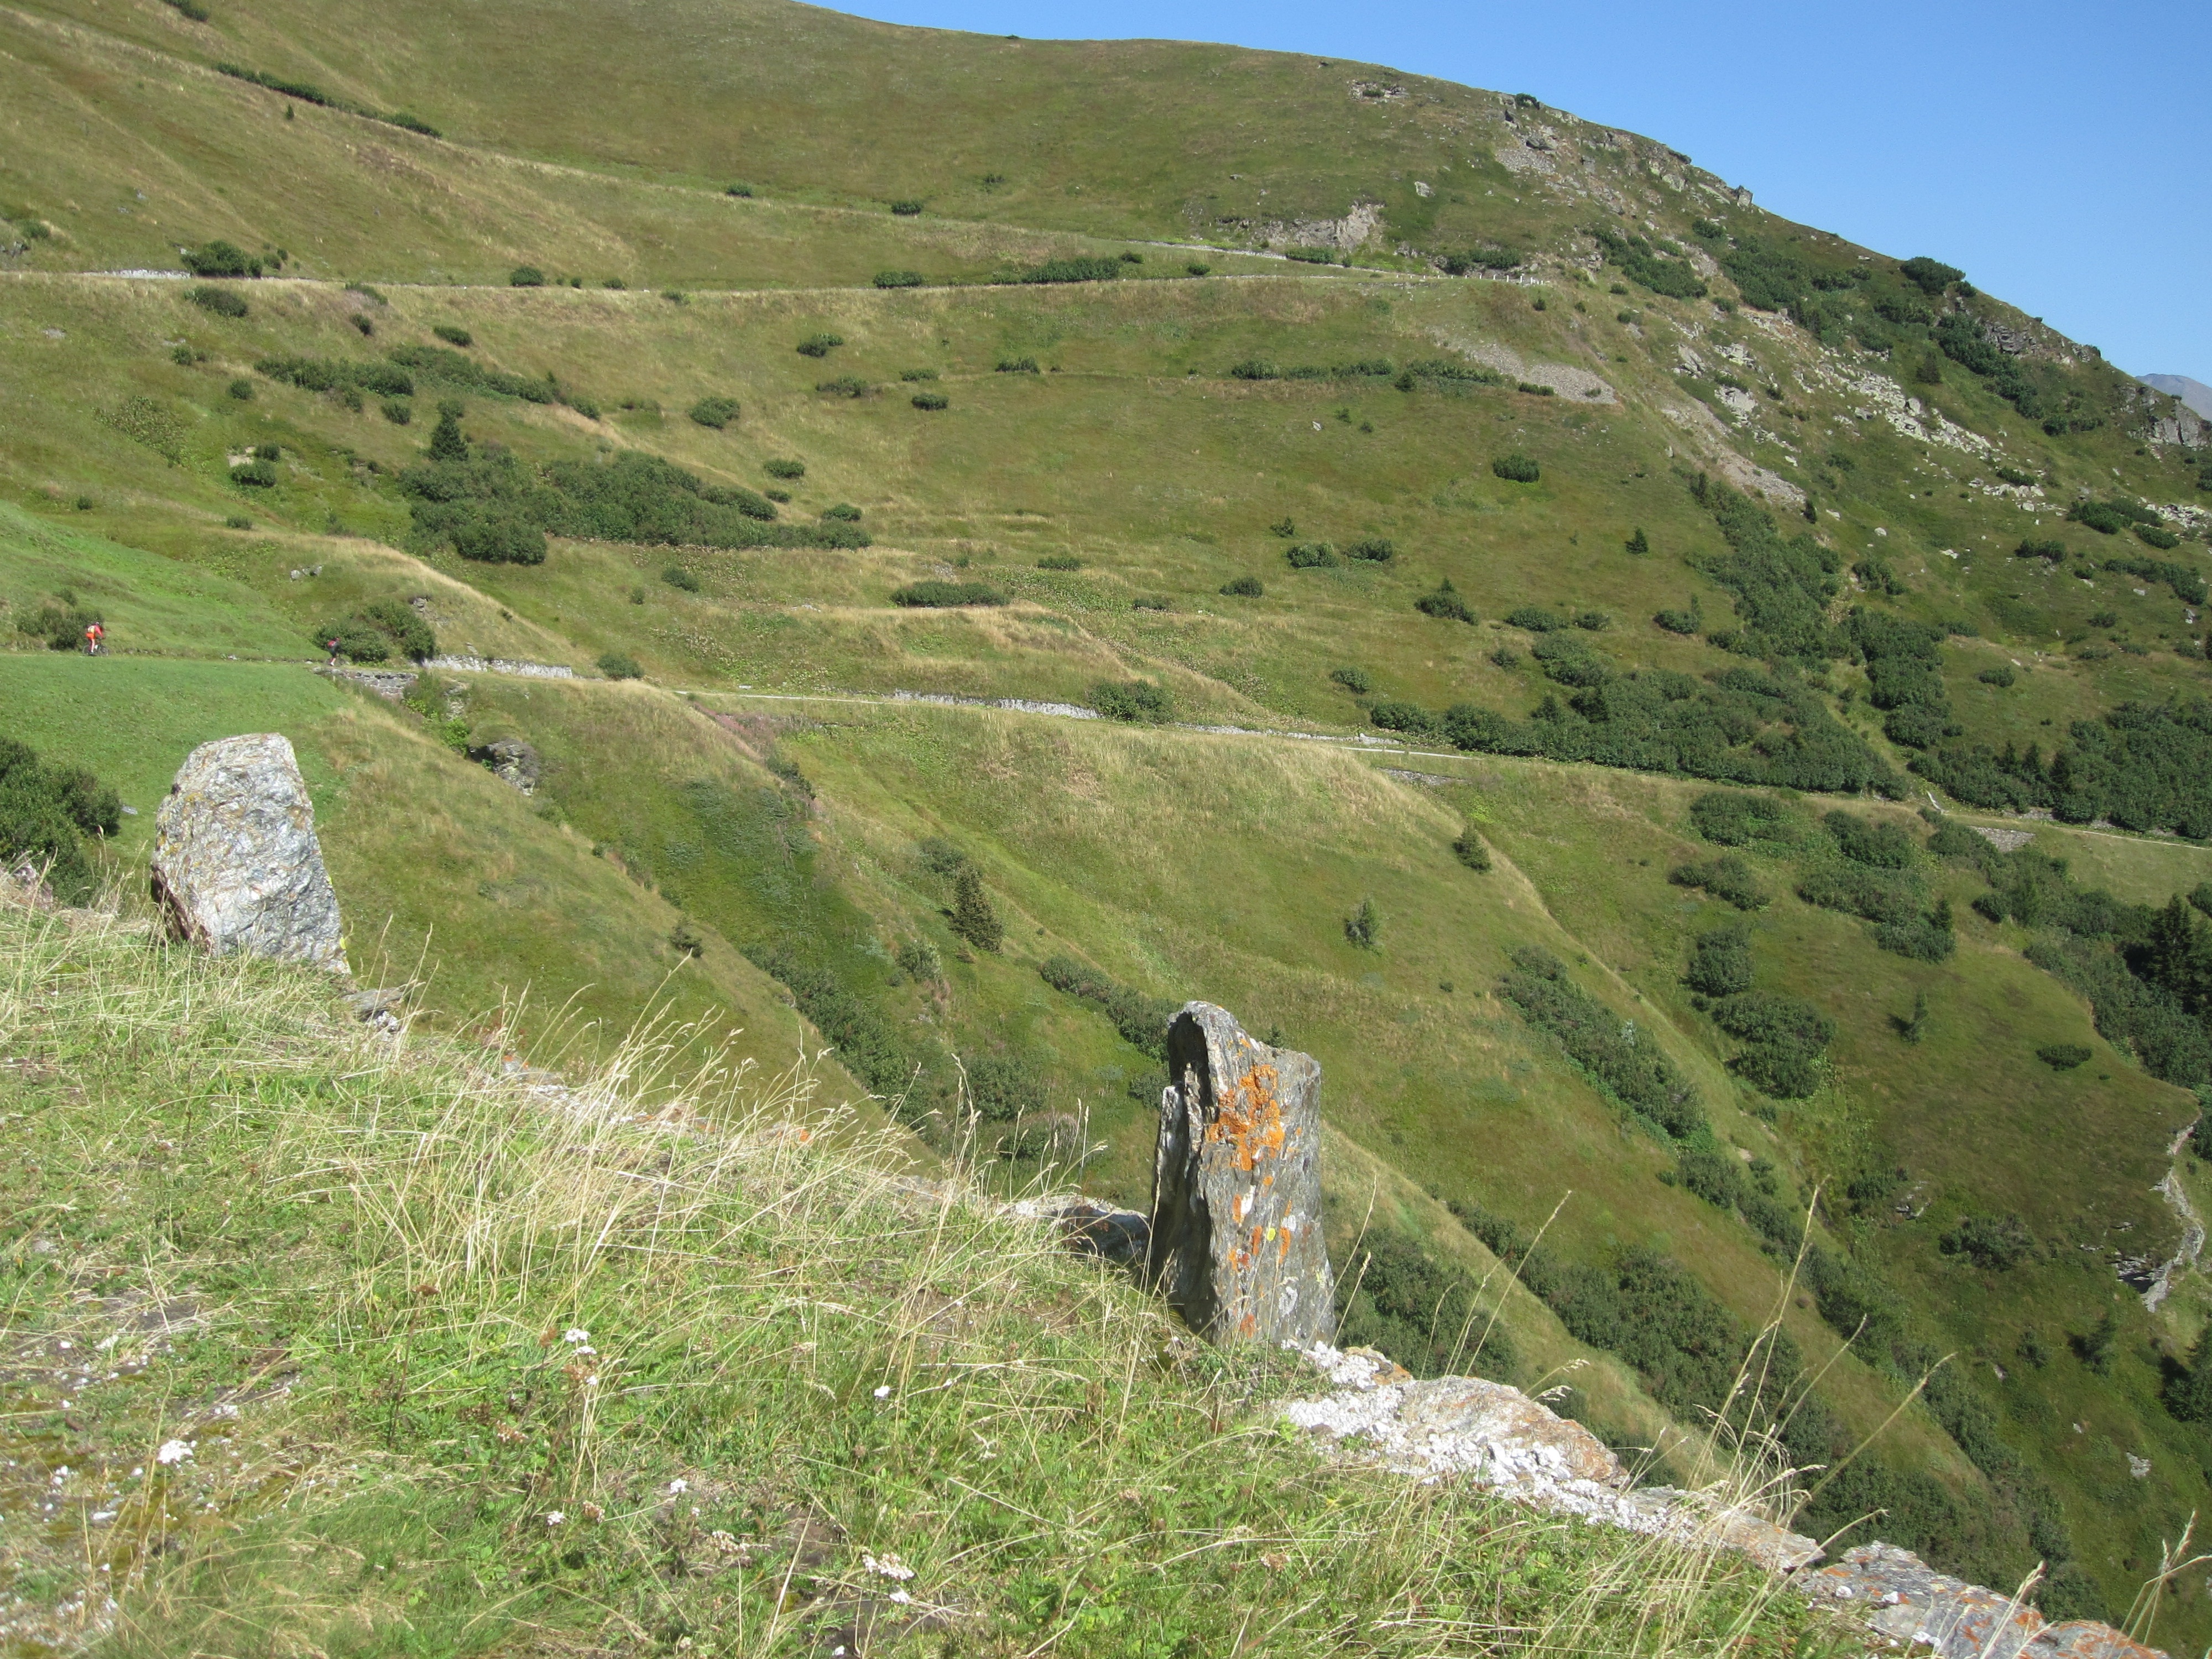
landscape, rock, walking, mountain, hiking, trail, meadow, hill, adventure, valley, mountain range, summer, hike, italy, alpine, highland, terrain, ridge, sports, mountains, alps, grassland, plateau, fell, ecosystem, dolomites, south tyrol, mountain pass, mountainous landforms